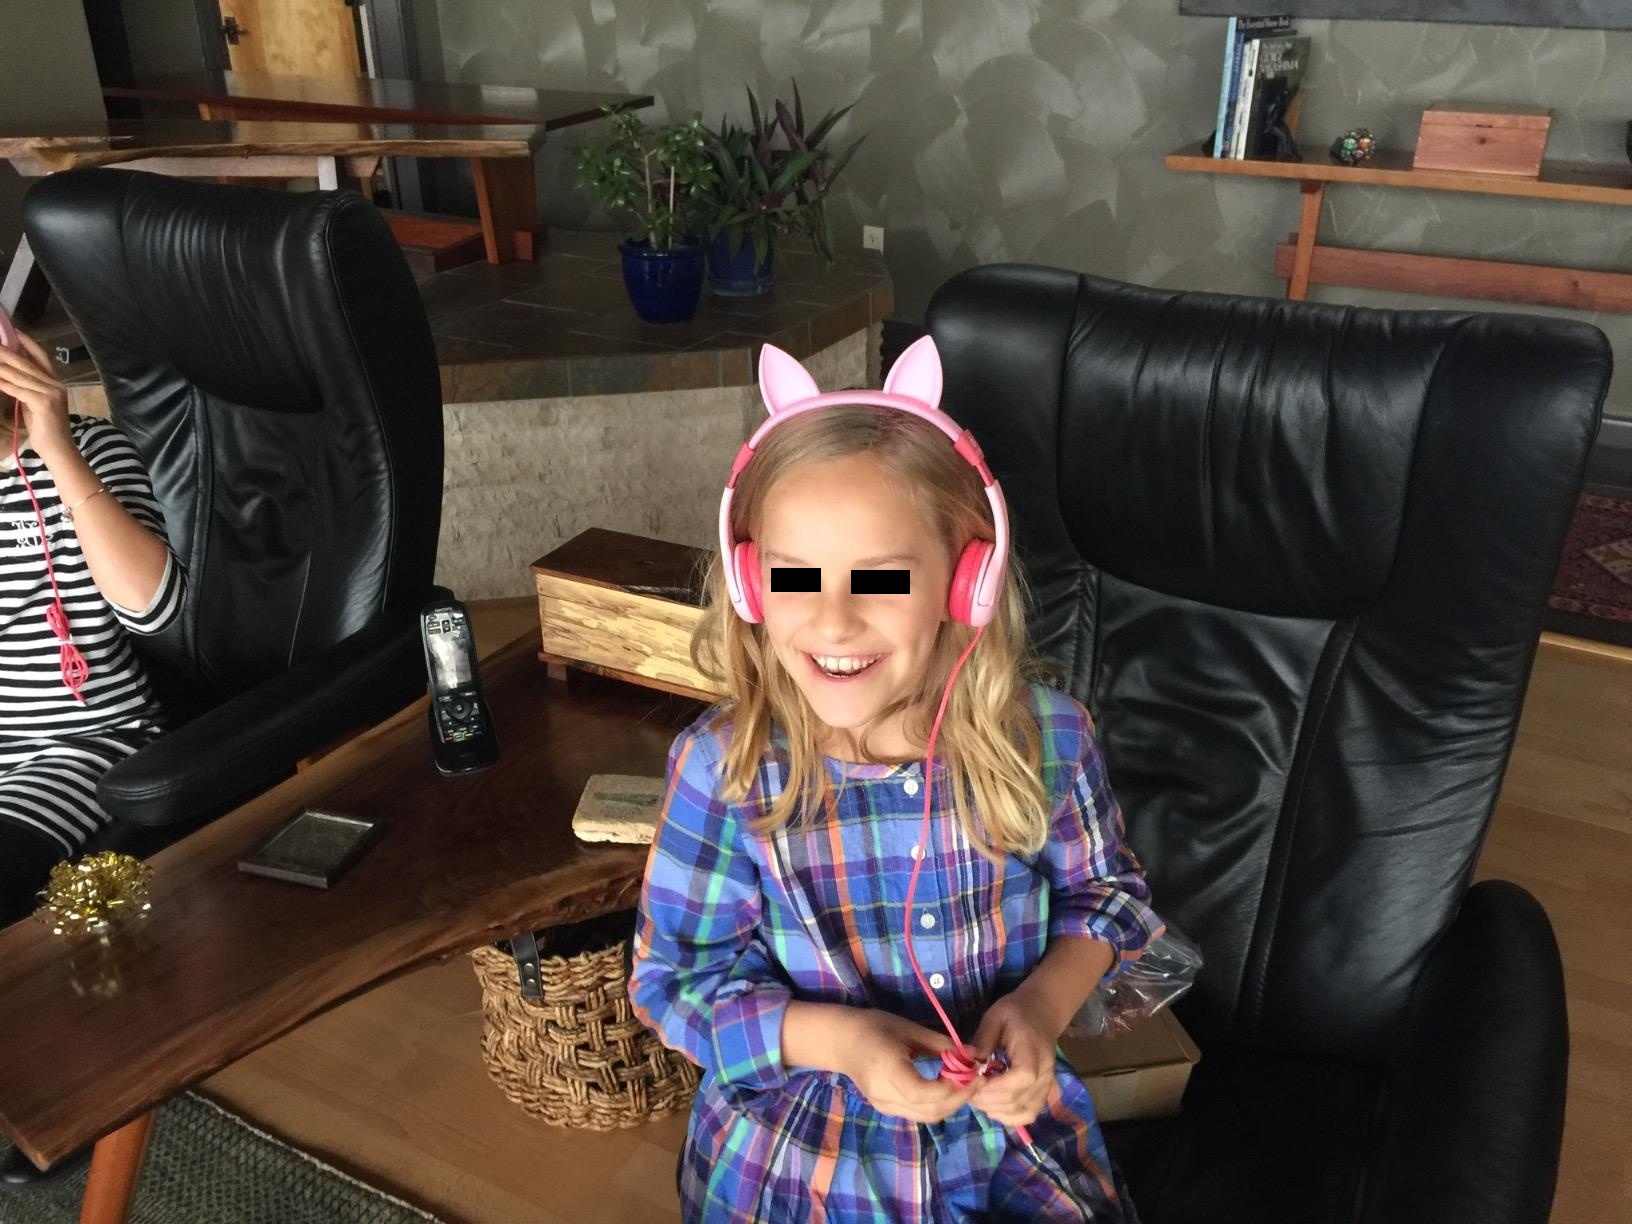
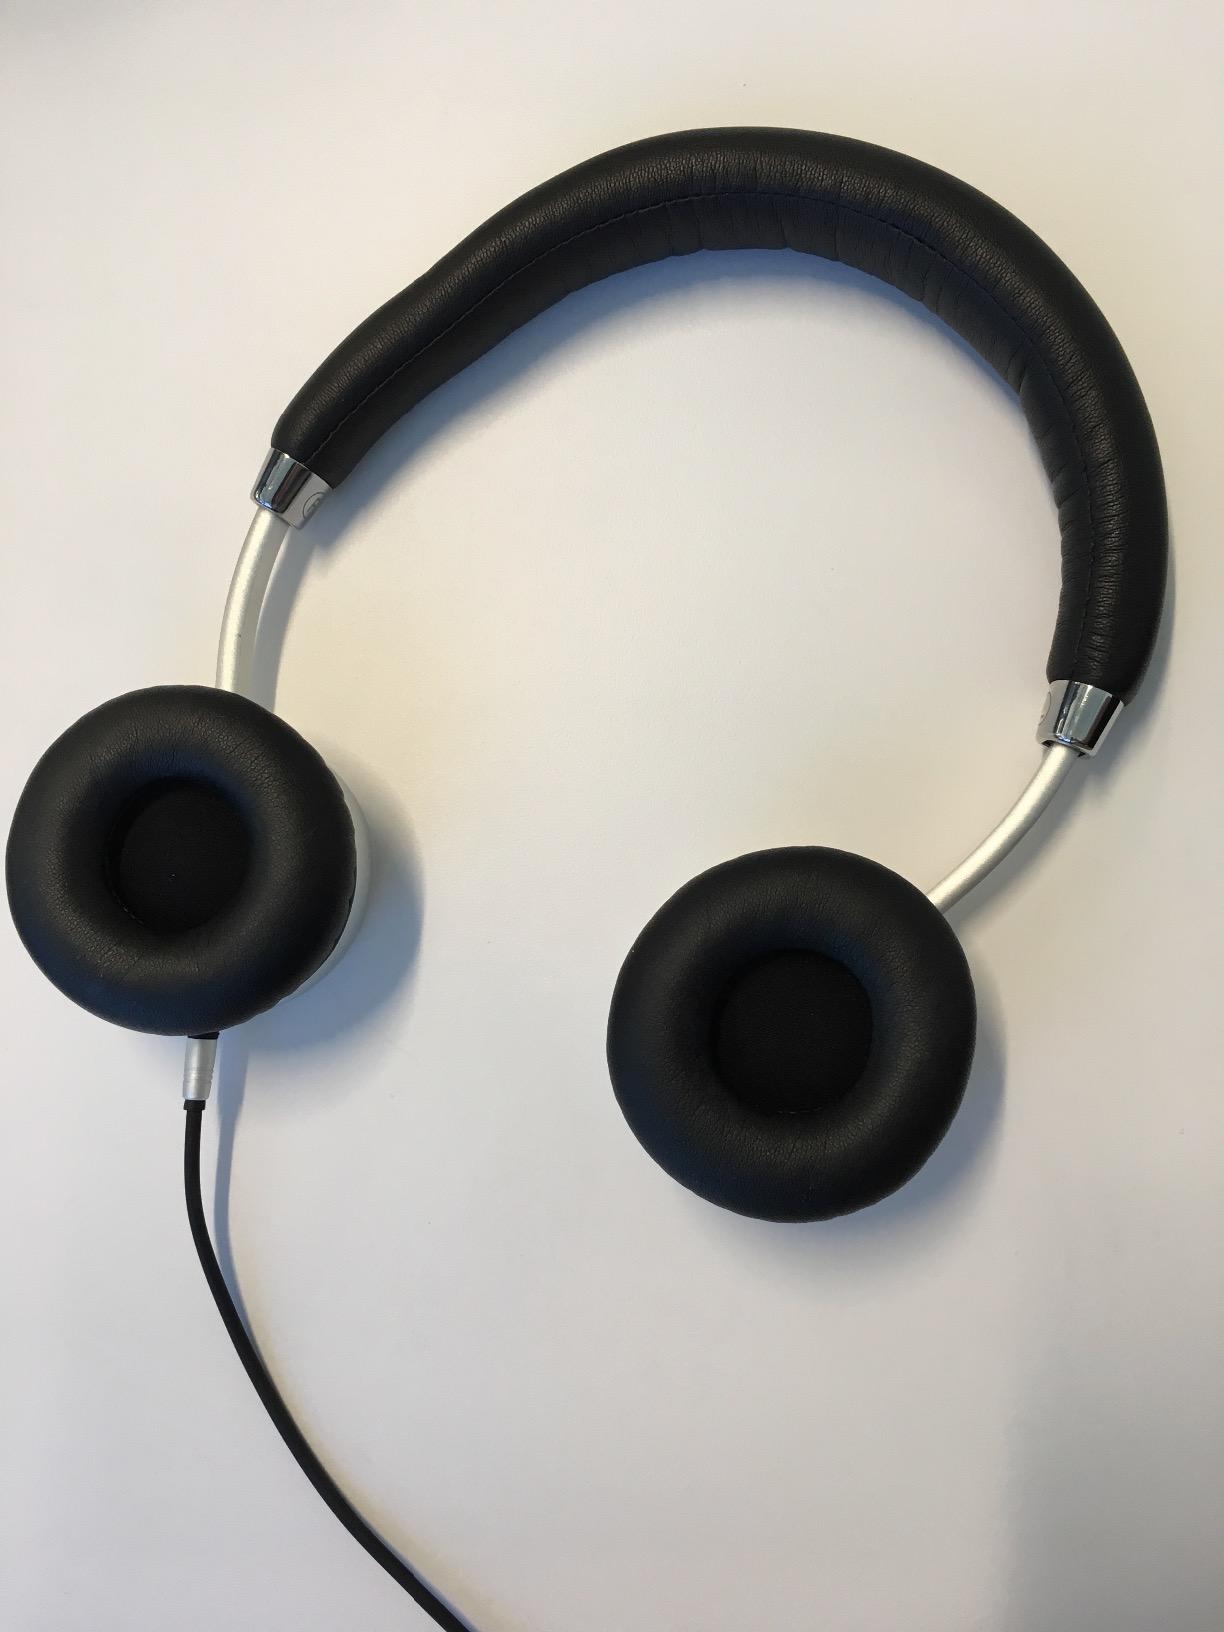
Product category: headphones
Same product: no